Independence of New Zealand

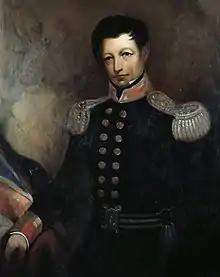
Captain William Hobson was New Zealand's first British-appointed Governor (originally Lieutenant-Governor) 1840–1842.

The signing of the Treaty of Waitangi on 6 February 1840 marked the beginning of the colonisation of New Zealand by Britain. At the same time, the New Zealand Company sought to acquire land from Māori in the lower North Island and upper South Island for its colonisation schemes. The company viewed itself as a prospective quasi-government of New Zealand and in 1845 and 1846 proposed splitting the colony in two, along a line from Mokau in the west to Cape Kidnappers in the east—with the north reserved for Māori and missionaries, while the south would become a self-governing province, known as "New Victoria" and managed by the company for that purpose. Britain's Colonial Secretary rejected the proposal. On 21 May 1840, in response to the creation of a "republic" by the New Zealand Company settlers of Port Nicholson (Wellington), who were laying out a new town under the flag of the United Tribes of New Zealand, Hobson asserted British sovereignty over the whole of New Zealand, despite the incompleteness of the treaty signing. New Zealand was originally a sub-colony of the Colony of New South Wales, but in 1841 the Colony of New Zealand was created. Waitangi Day is thus celebrated as New Zealand's national day. Some constitutional lawyers, such as Moana Jackson, have argued that the Treaty did not cede total sovereignty of New Zealand to the British Crown, and argue that the Treaty intended to protect "tino rangatiratanga" or the absolute independence of Māori. Others dispute this, pointing to the use of the term "kāwanatanga" (governorship) in the Treaty deducts from "rangatiratanga", equating the term to Māori control of Māori assets.